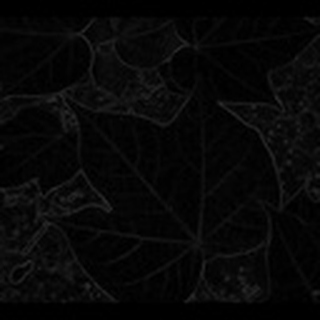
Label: healthy_cotton